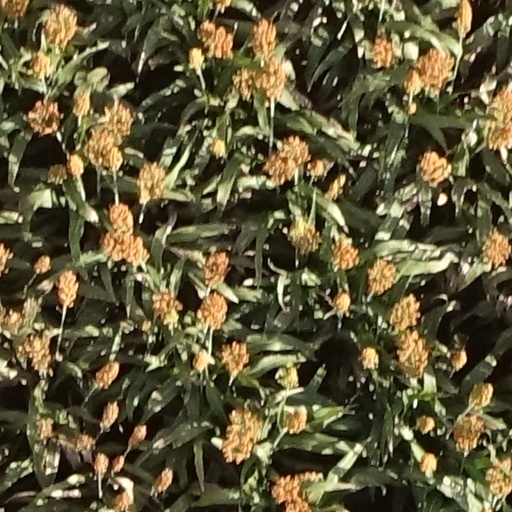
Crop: sorghum